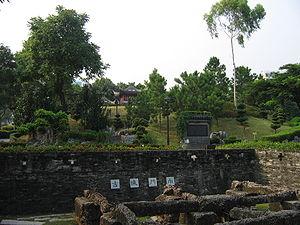
La citadelle de Kowloon, dans la péninsule de Kowloon, était une enclave chinoise au milieu de la colonie de Hong Kong, jusqu'à sa démolition au début des années 1990. Un parc lui a succédé. Le lieu était célèbre pour sa densité exceptionnelle de population et du bâti, qui laissait à peine pénétrer la lumière.